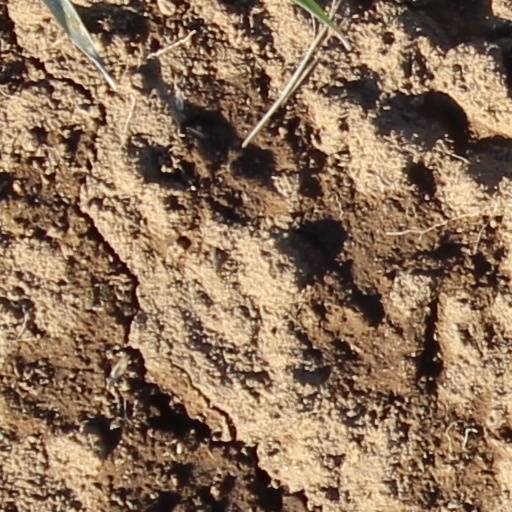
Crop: wheat